Matsunaga clan

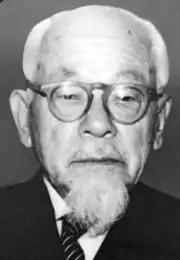
Toh Matsunaga when he took office as the Minister of Education

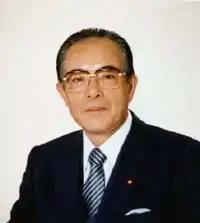
Matsunaga Hikaru - Minister of Finance from 27 January to 30 July 1998

Other Danjo Hisahide descendants are spread across Saga, Nagasaki, and Fukuoka Prefectures. Some descendants moved from Kyushu to the Saitama Prefecture with others immigrating to the United States in the late 1960s and early 1970s.